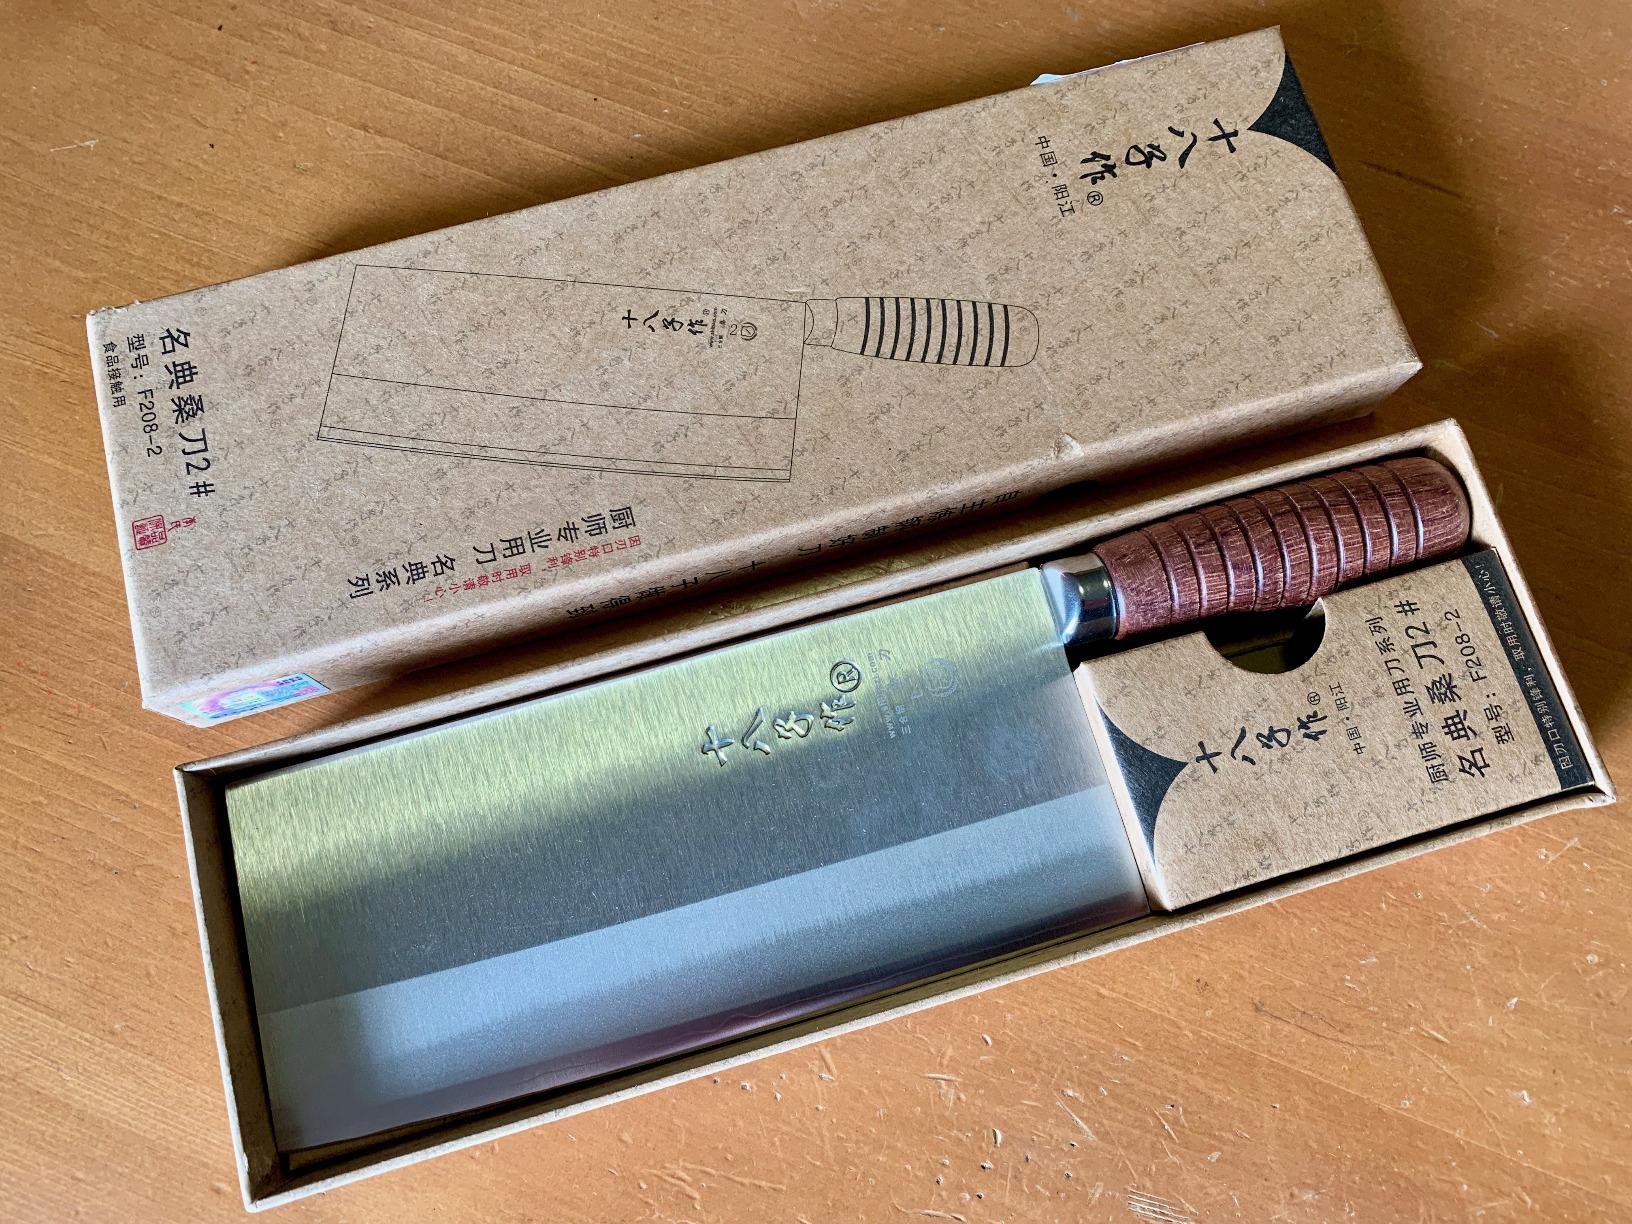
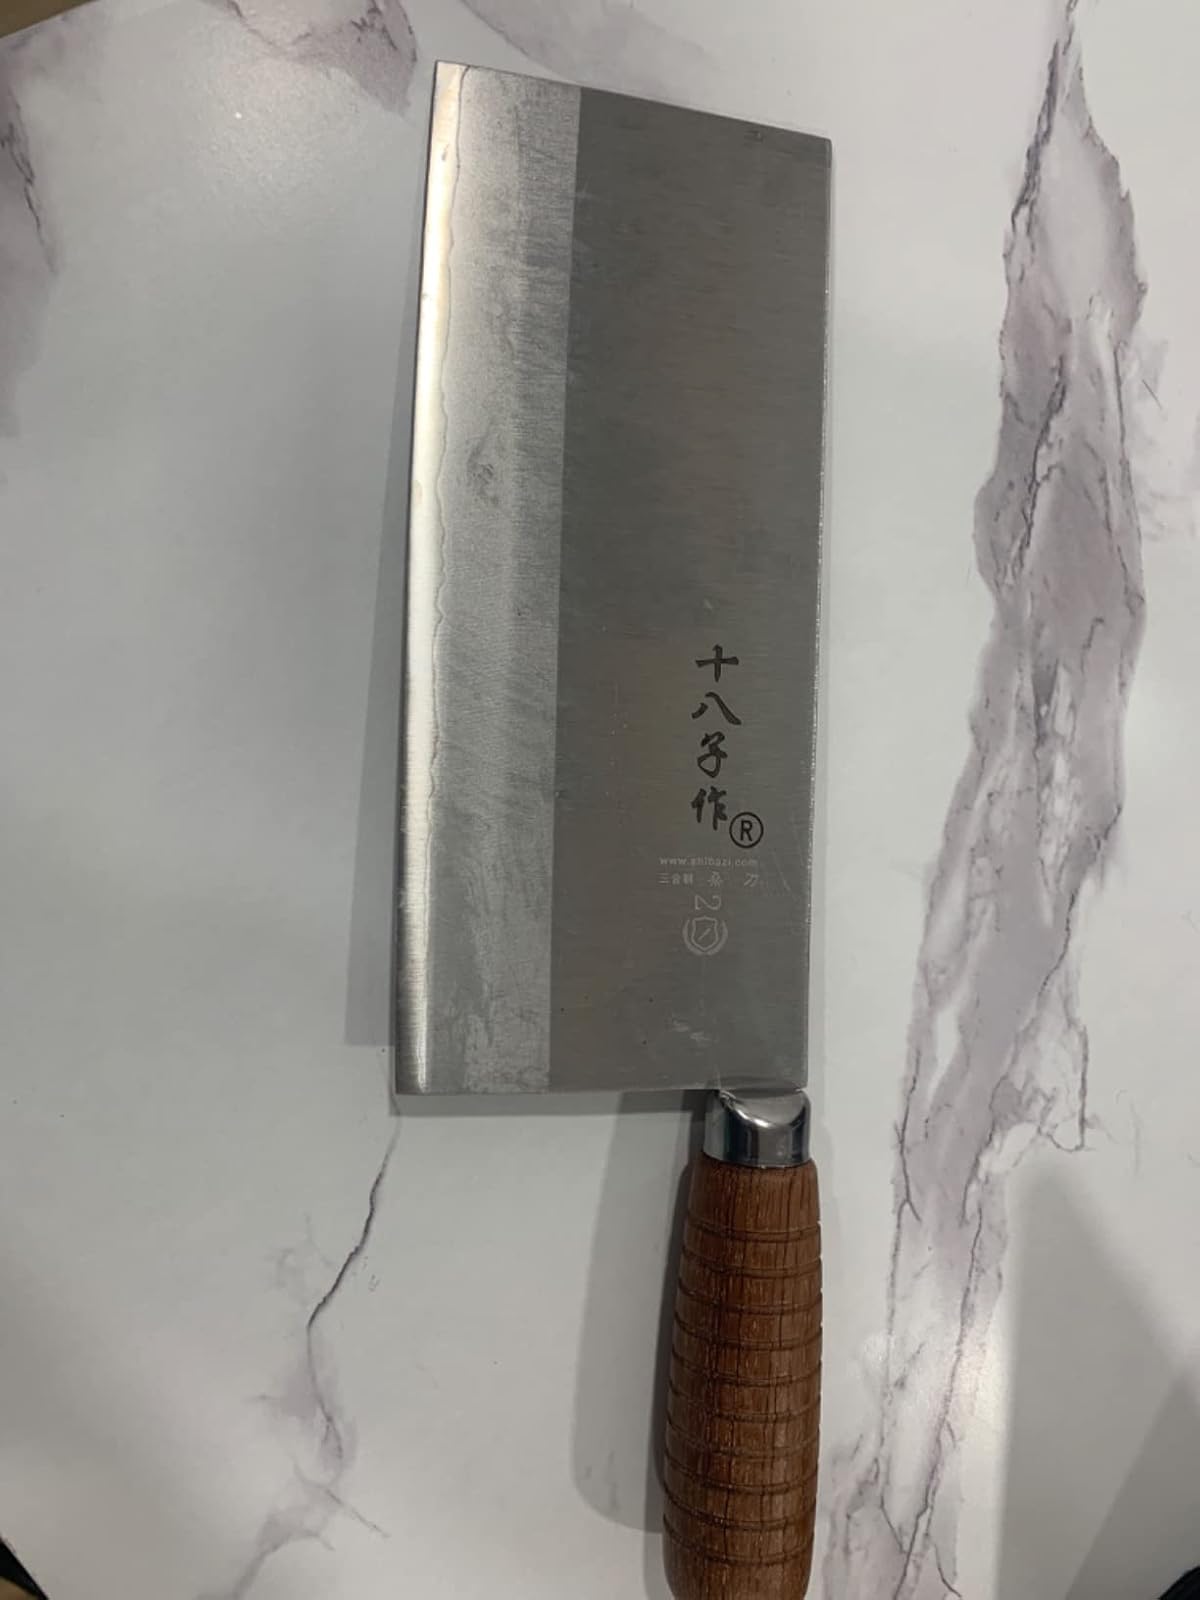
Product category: items_knife
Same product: yes